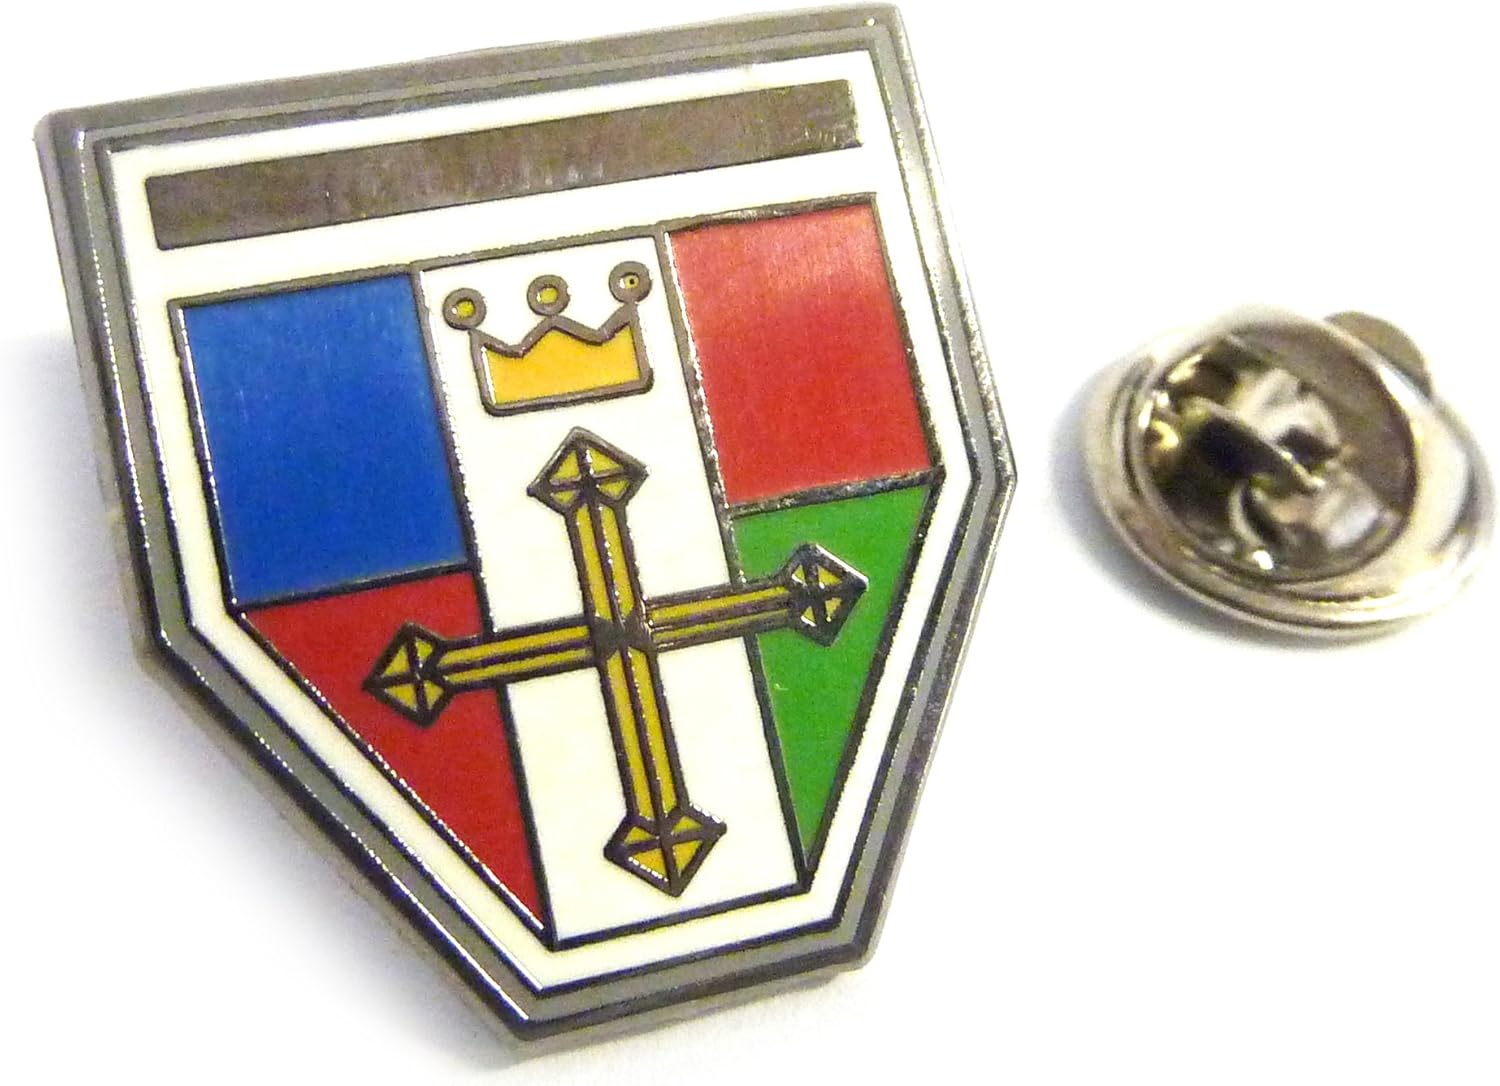
Voltron Defender of the Universe Crest Mini Shield Hat Jacket Tie Tack Lapel Pin
Category: AMAZON FASHION
This is a great Voltron collectible. This is the shield that Voltron has on his chest in the cartoon and comics. Great for any occasion and perfect conversations starter and gift. Get yours today!!!
Features: Lapel Pin | 7/8 inch tall | Iron with Hard Enamel | Polished Black Nickel Plated | New in Polybag, never worn